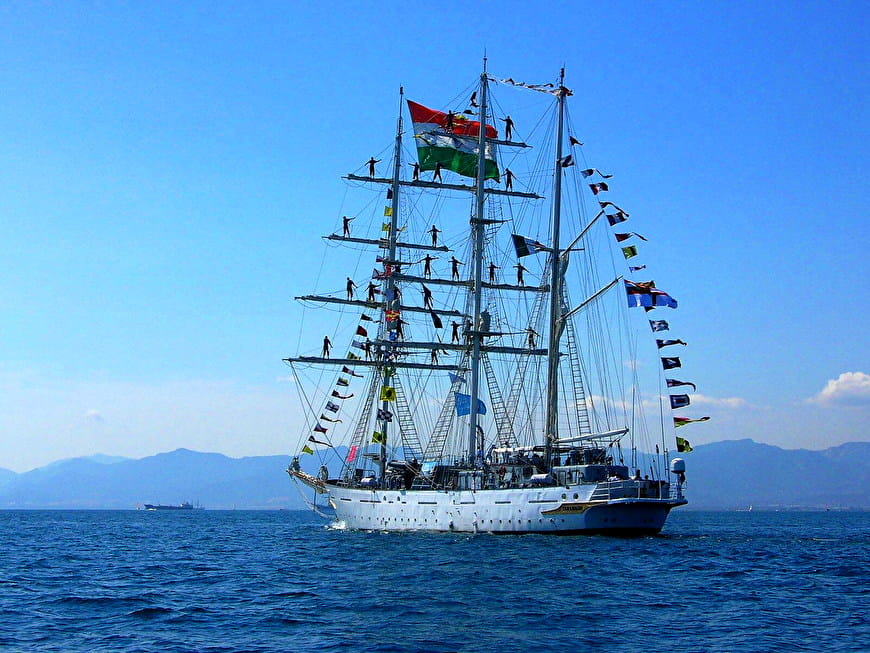
Vehicle type: Ships